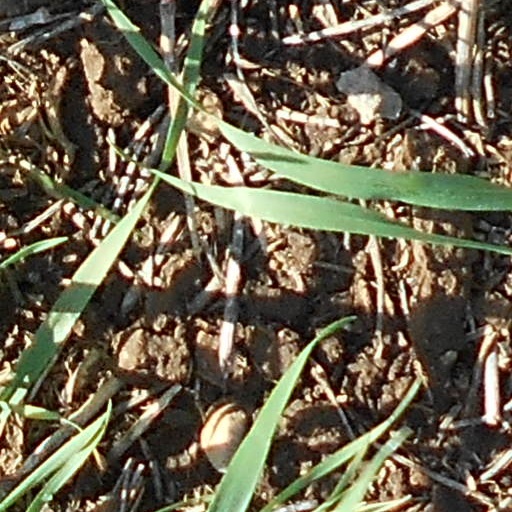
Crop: wheat